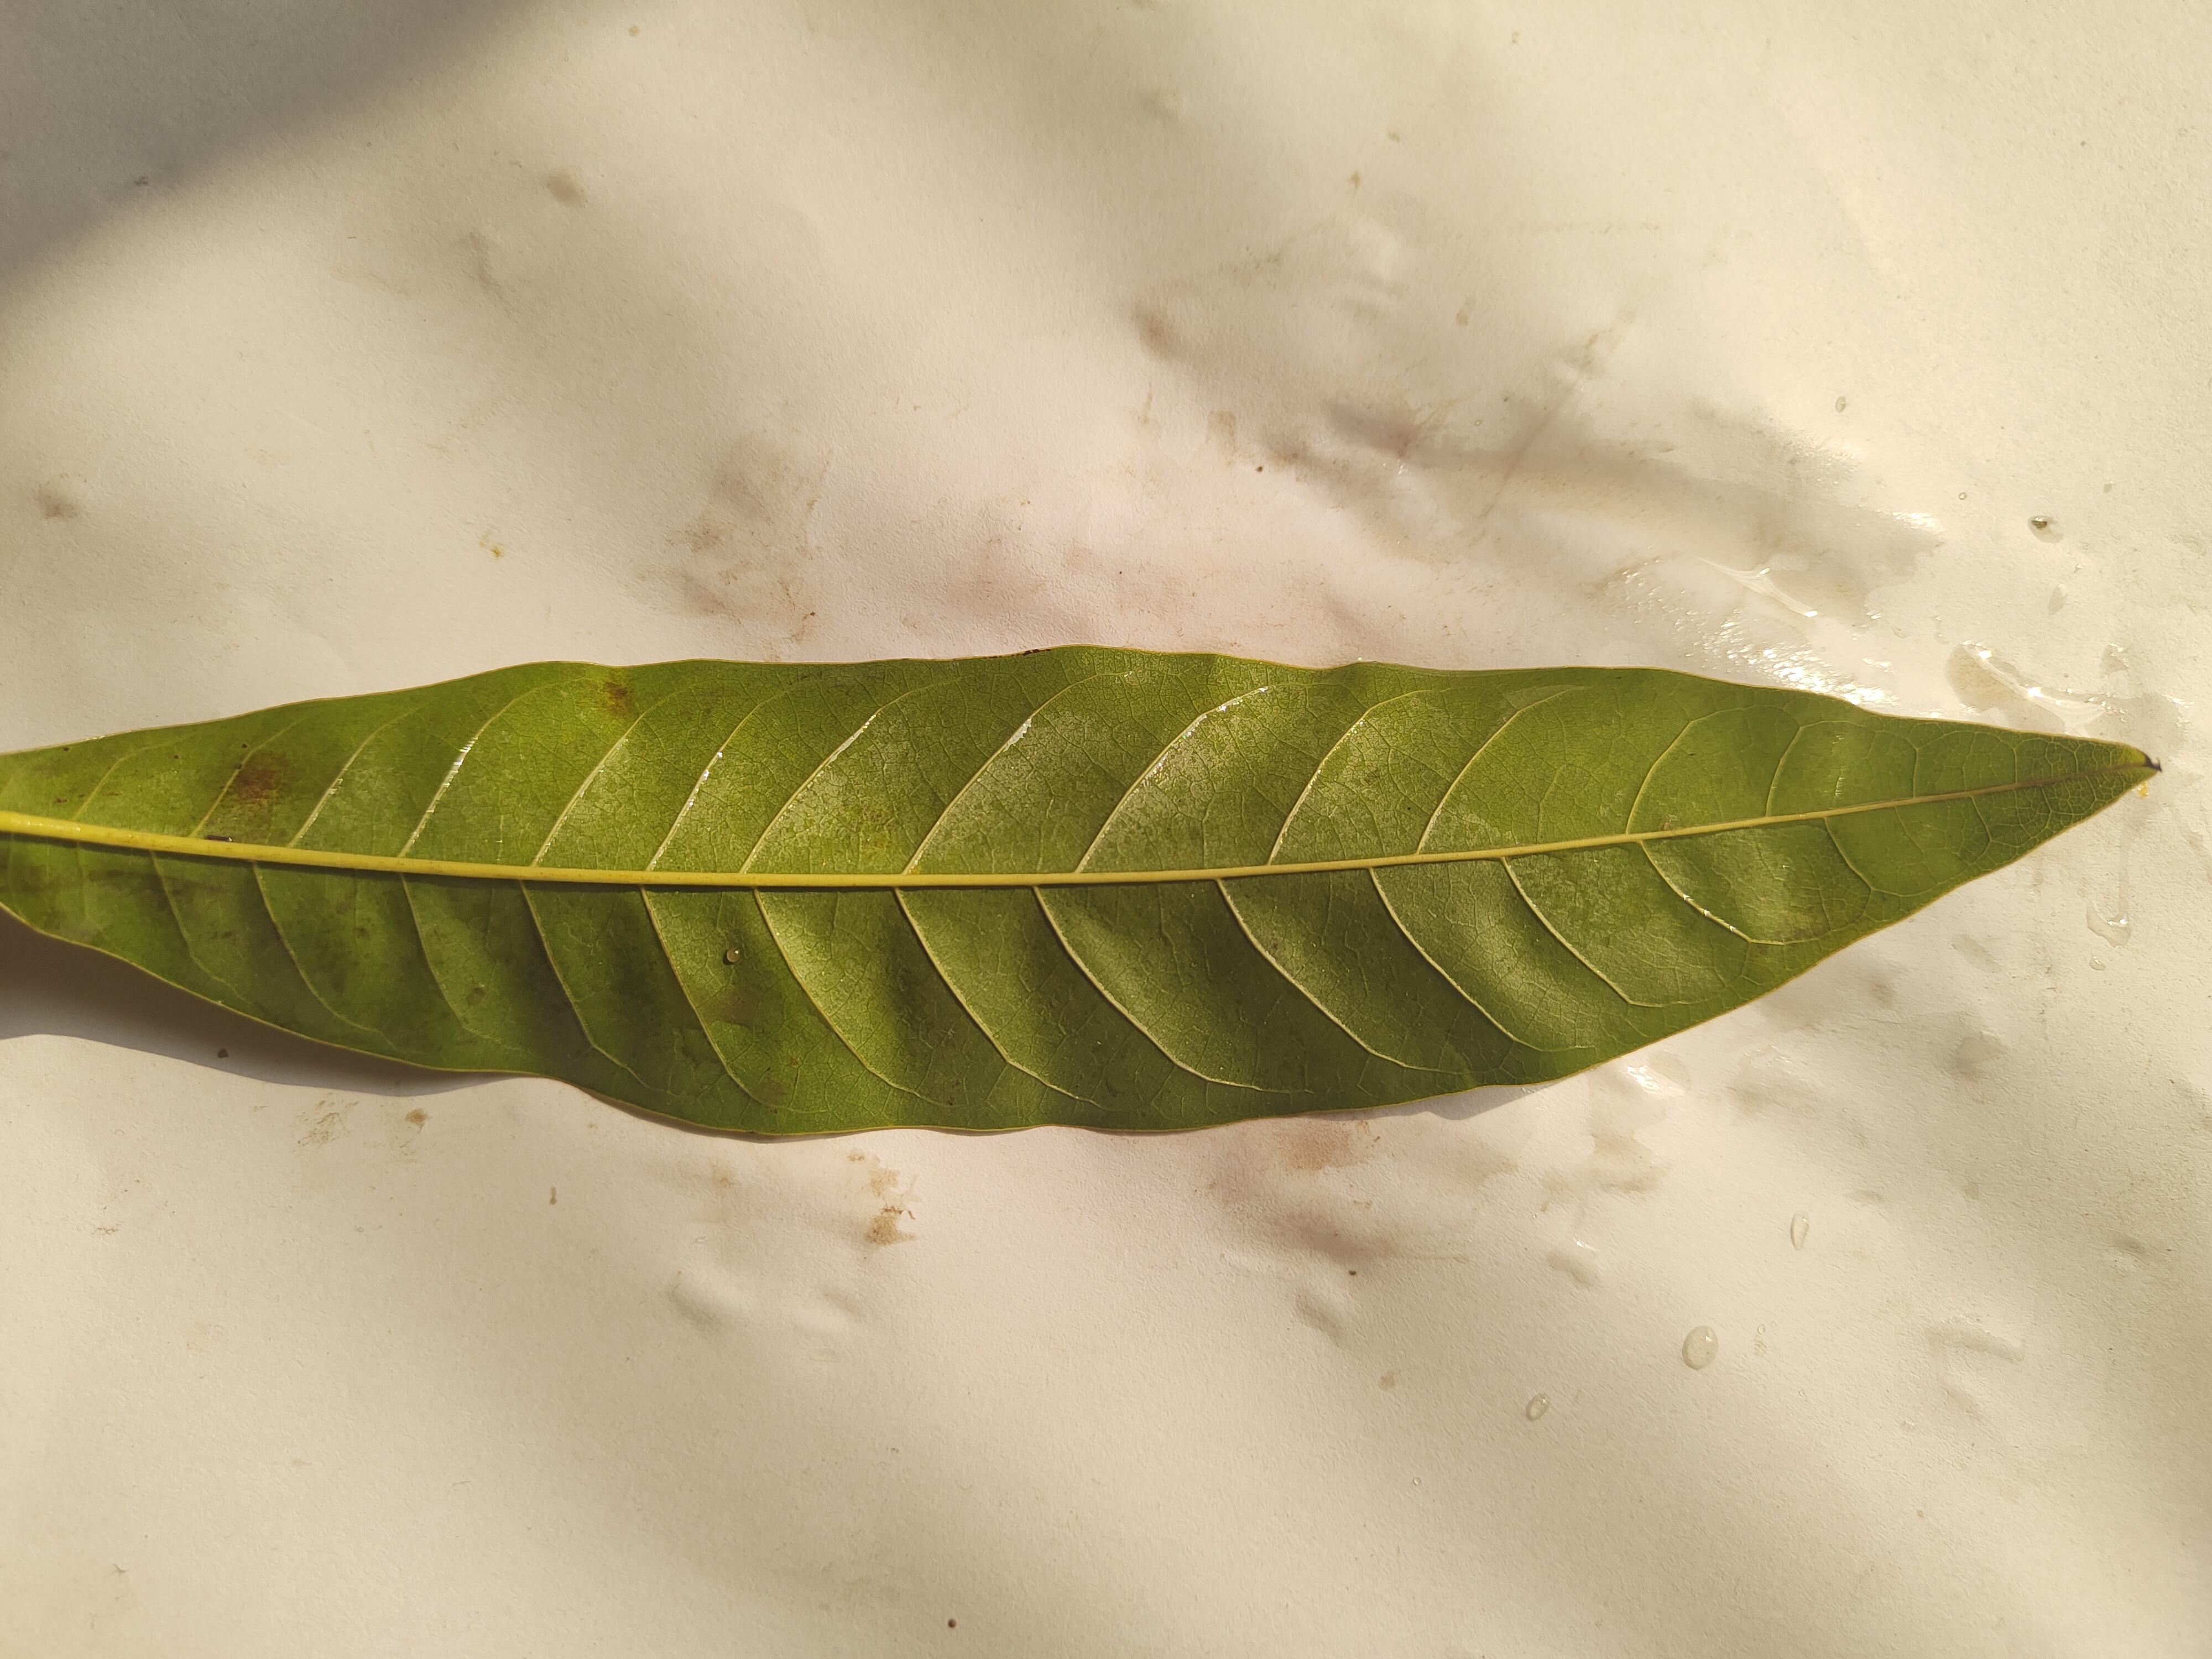
Leaf variety: Custard Apple